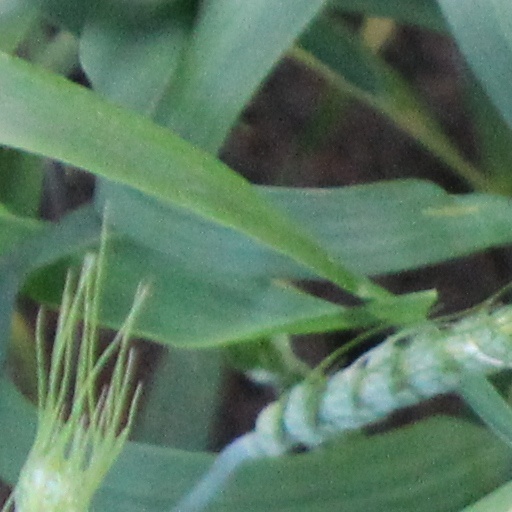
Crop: wheat